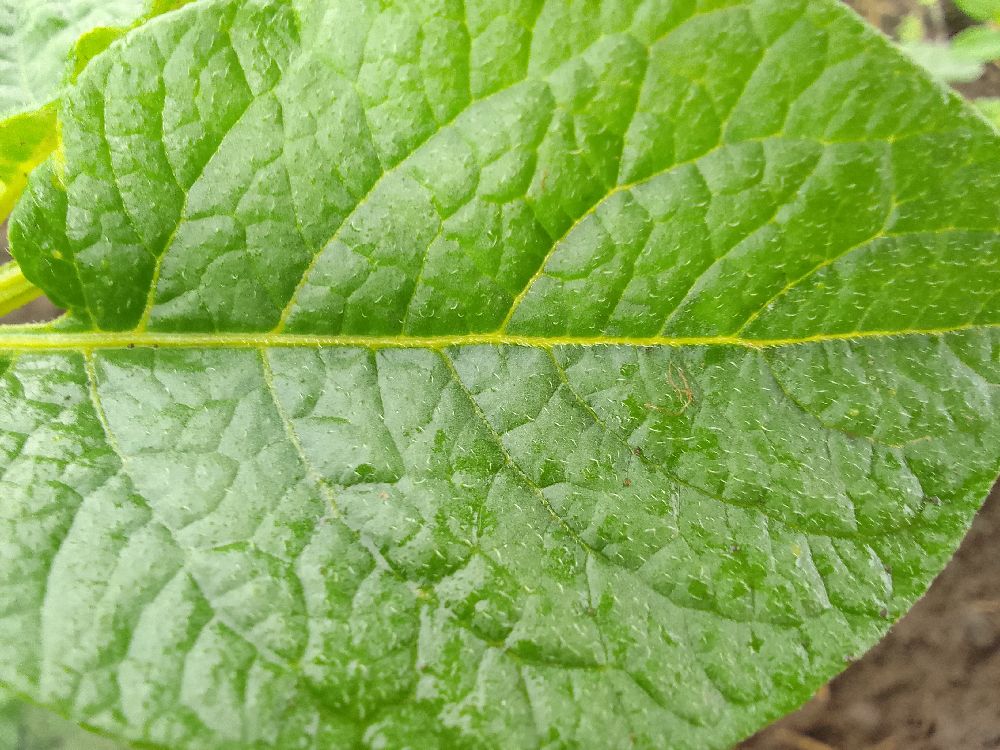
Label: Healthy